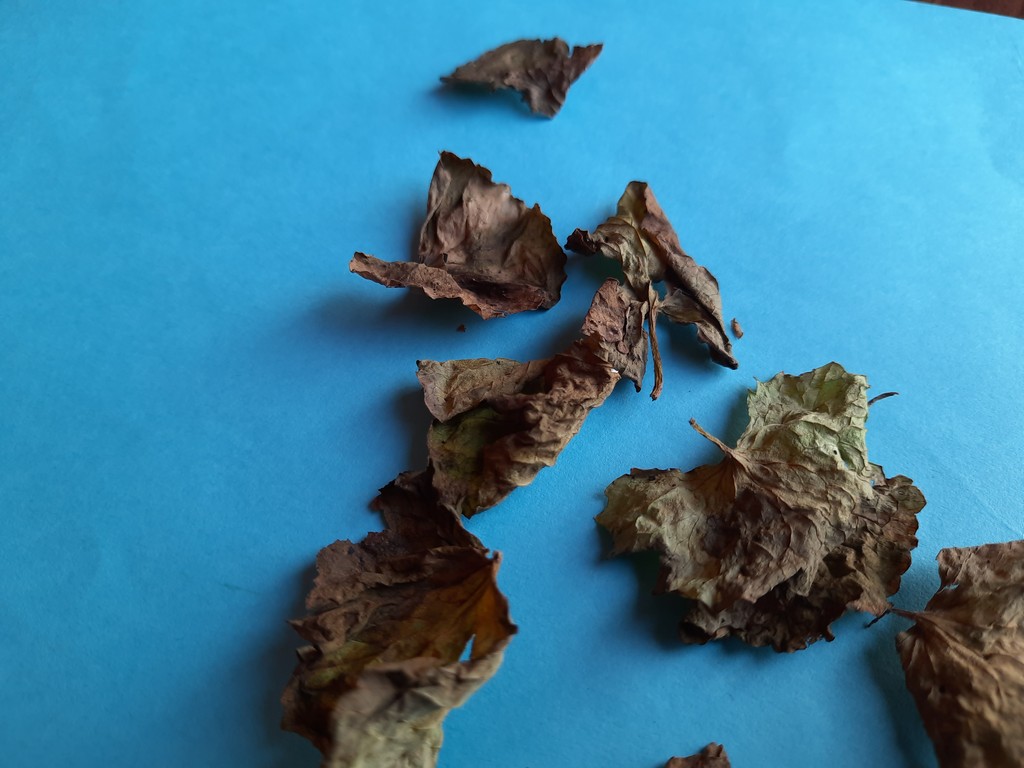
Label: Dried